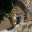
Label: leopard